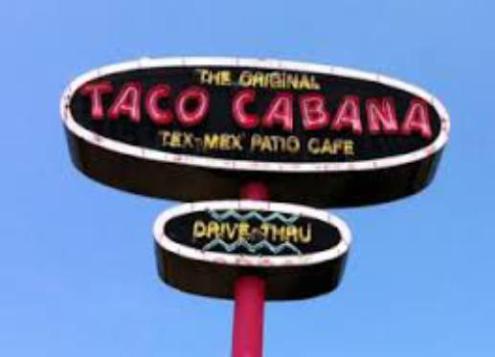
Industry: Food